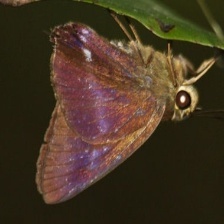
Species: COMMON BANDED AWL